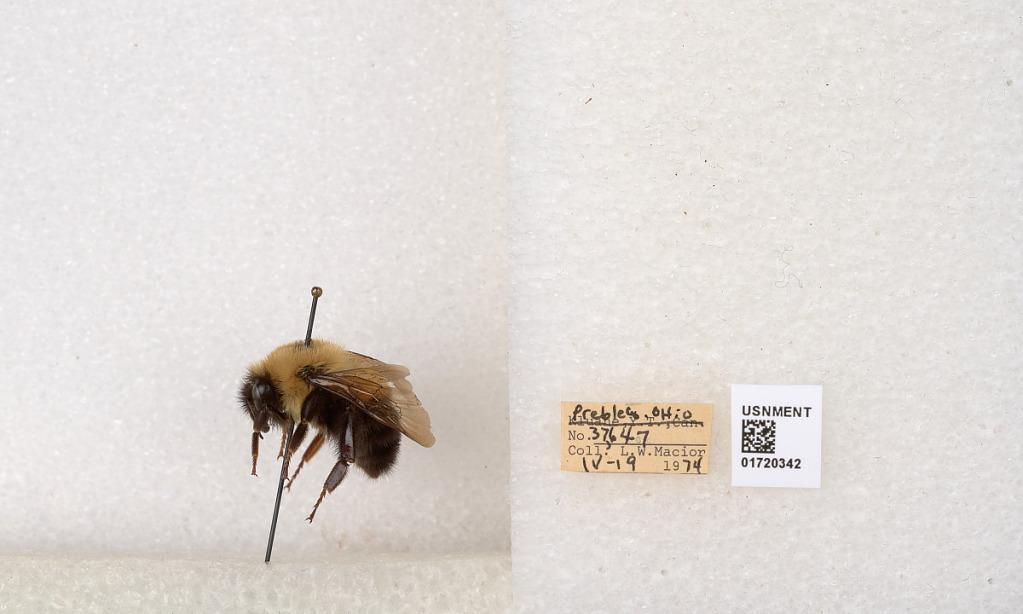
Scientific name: Bombus bimaculatus Cresson
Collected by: L. Macior
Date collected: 1974-4-19
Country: United States
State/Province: Ohio
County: Preble
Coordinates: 39.7416, -84.648